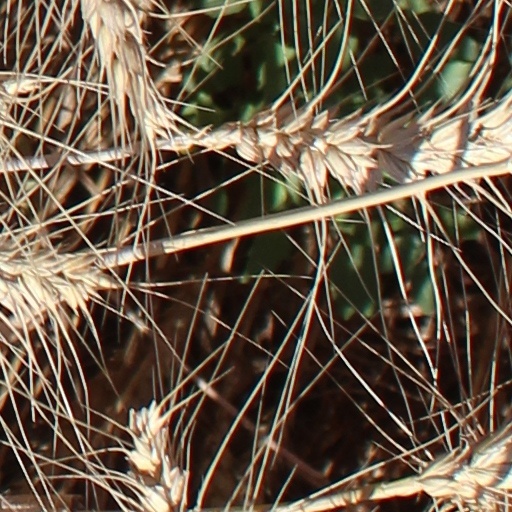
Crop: wheat